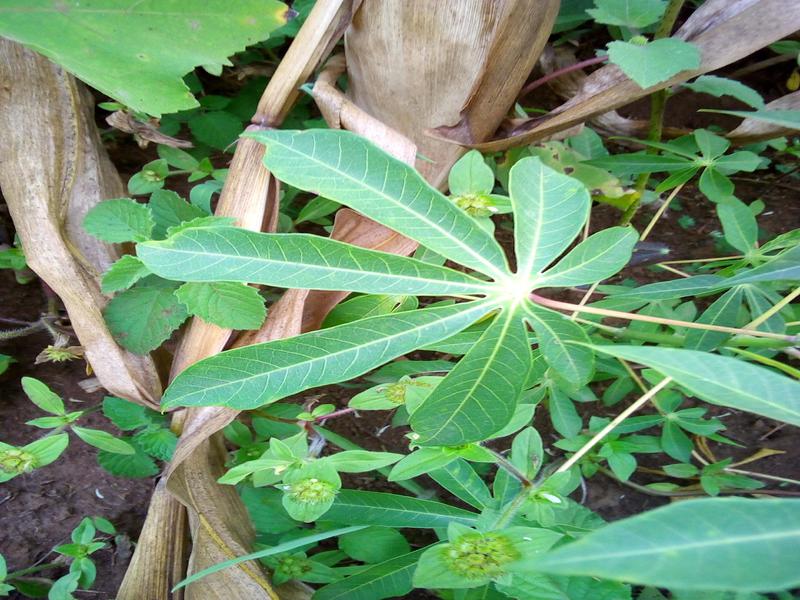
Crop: cassava
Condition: healthy